Tatyana Gigel

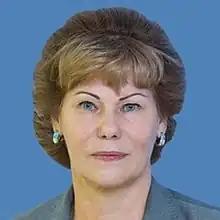

Tatyana Anatolyevna Gigel (born 27 February 1960) is a Russian politician who is serving as a senator from the Altai Republic since 2014. She has also served in her state legislature since 2001.